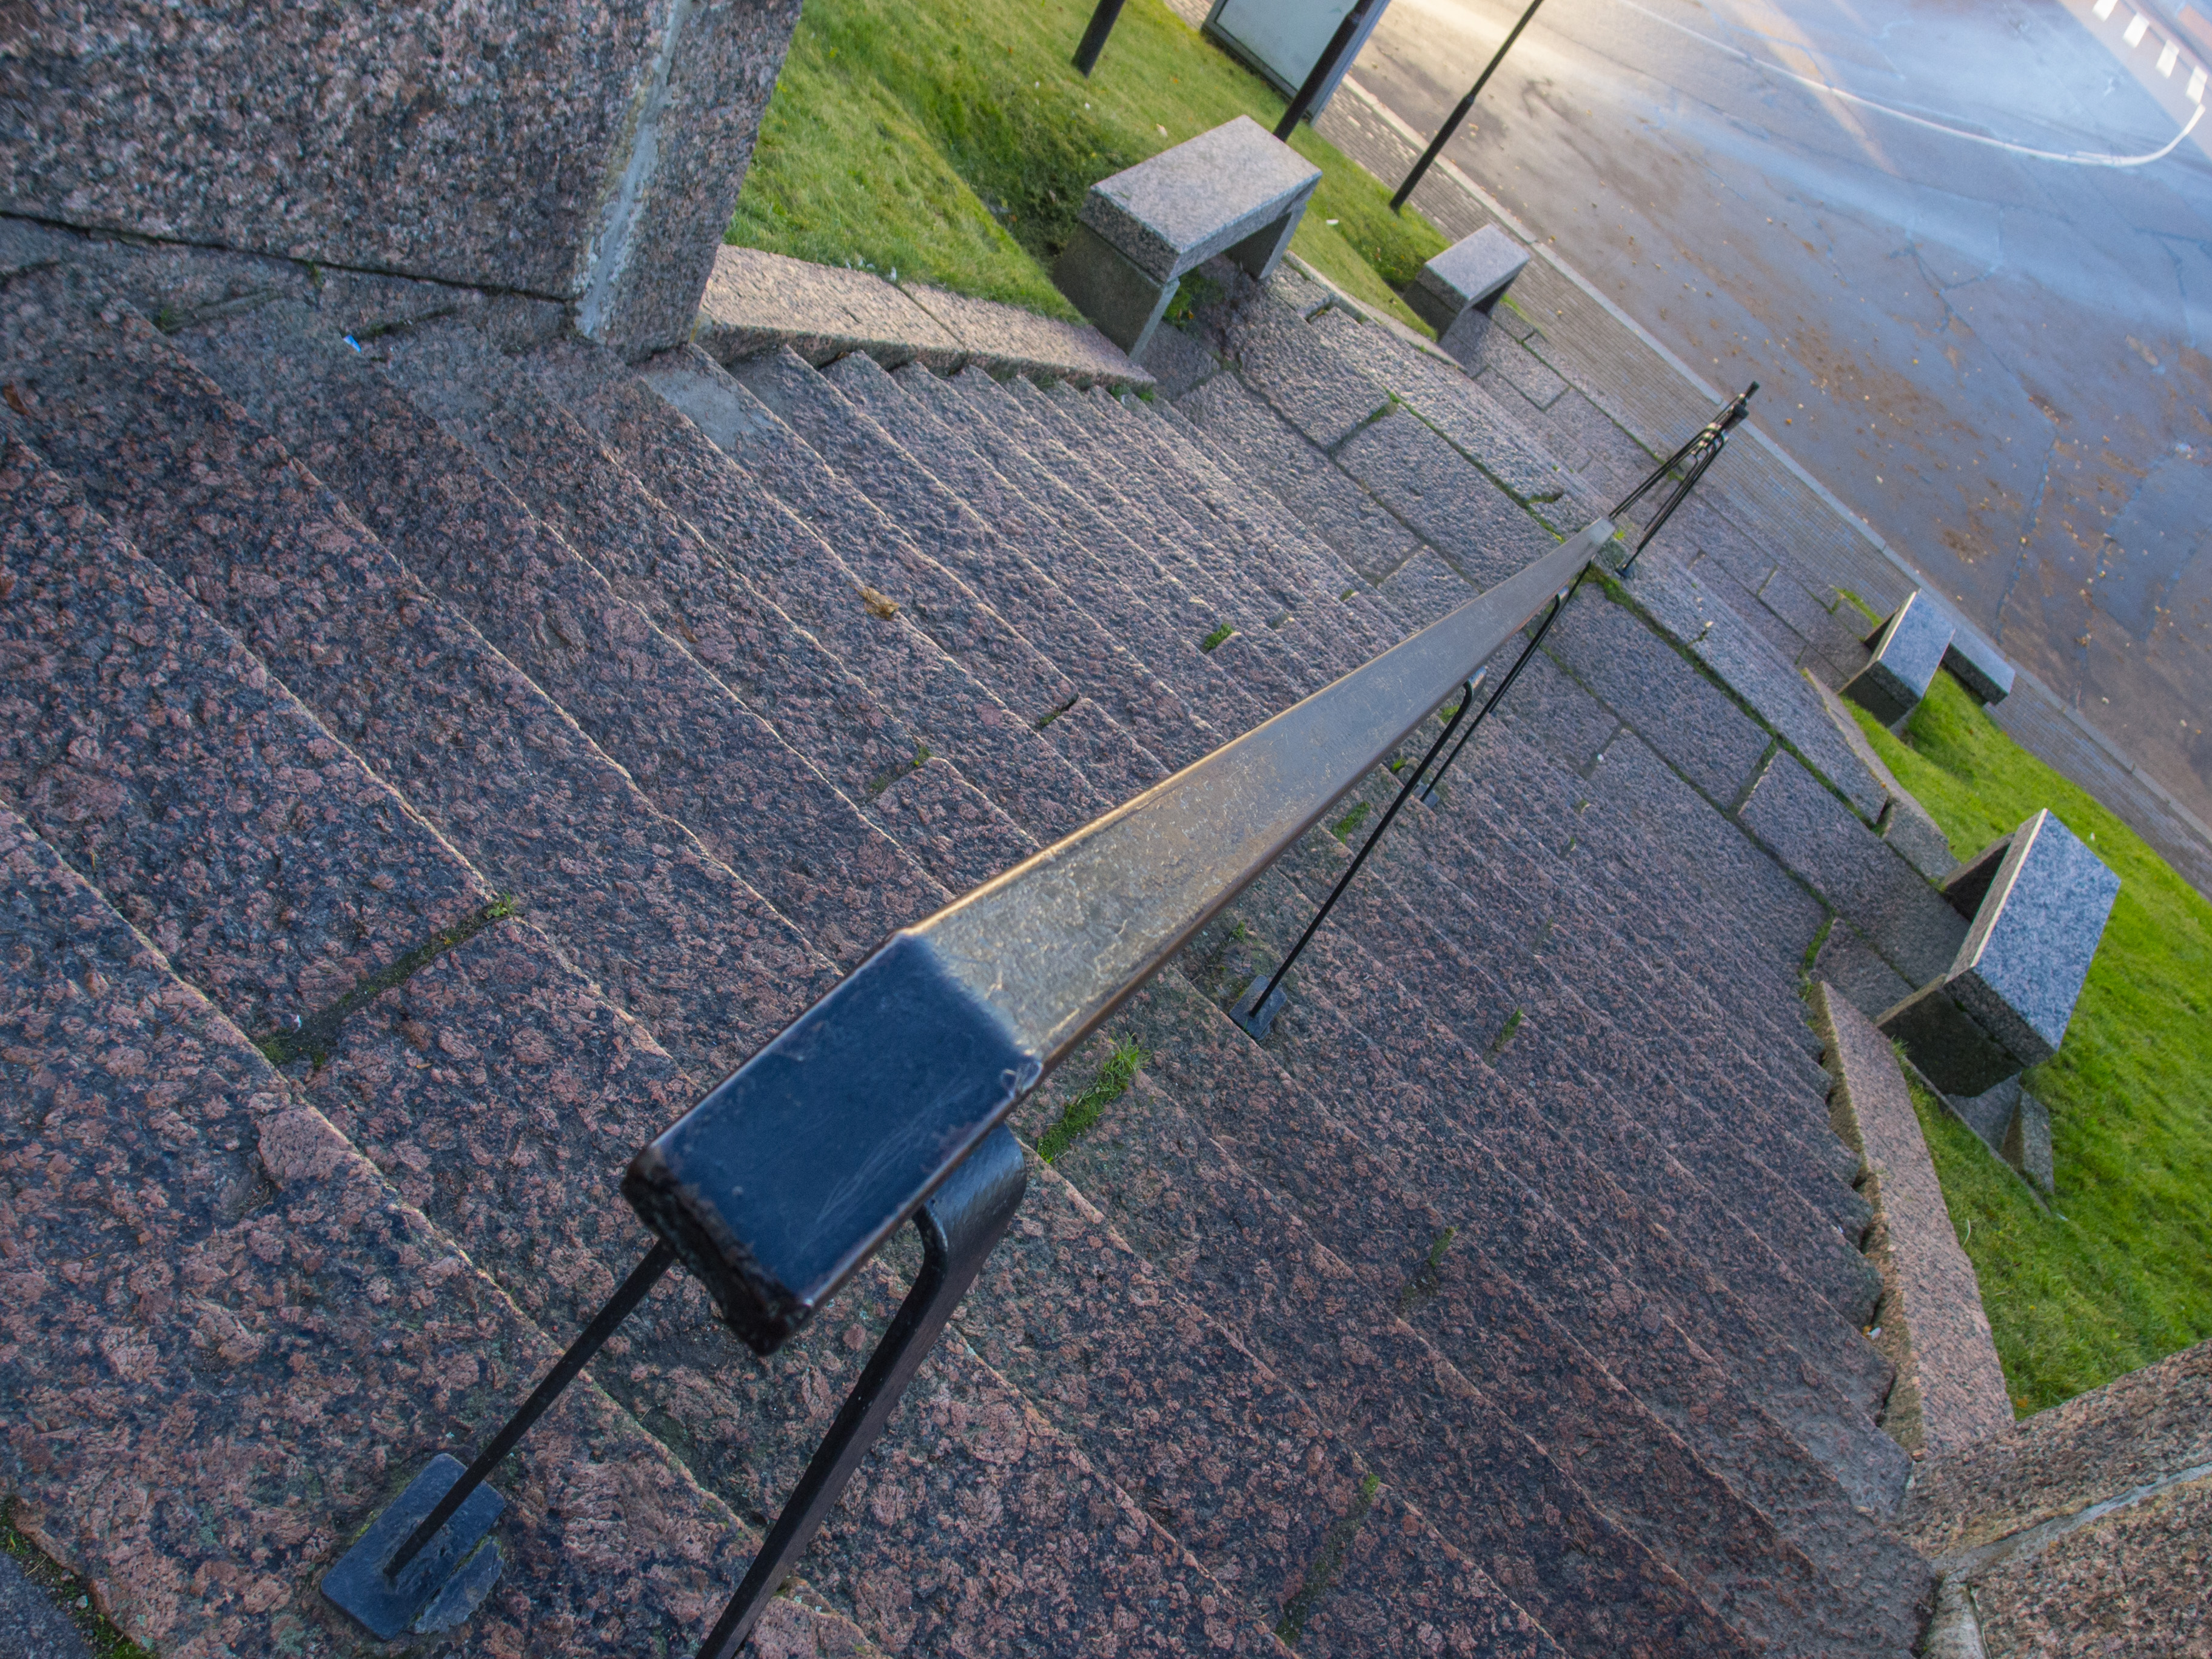
image, roof, grass, grass family, architecture, aerial photography, road surface, plant, landscape, shadow, house, landscaping